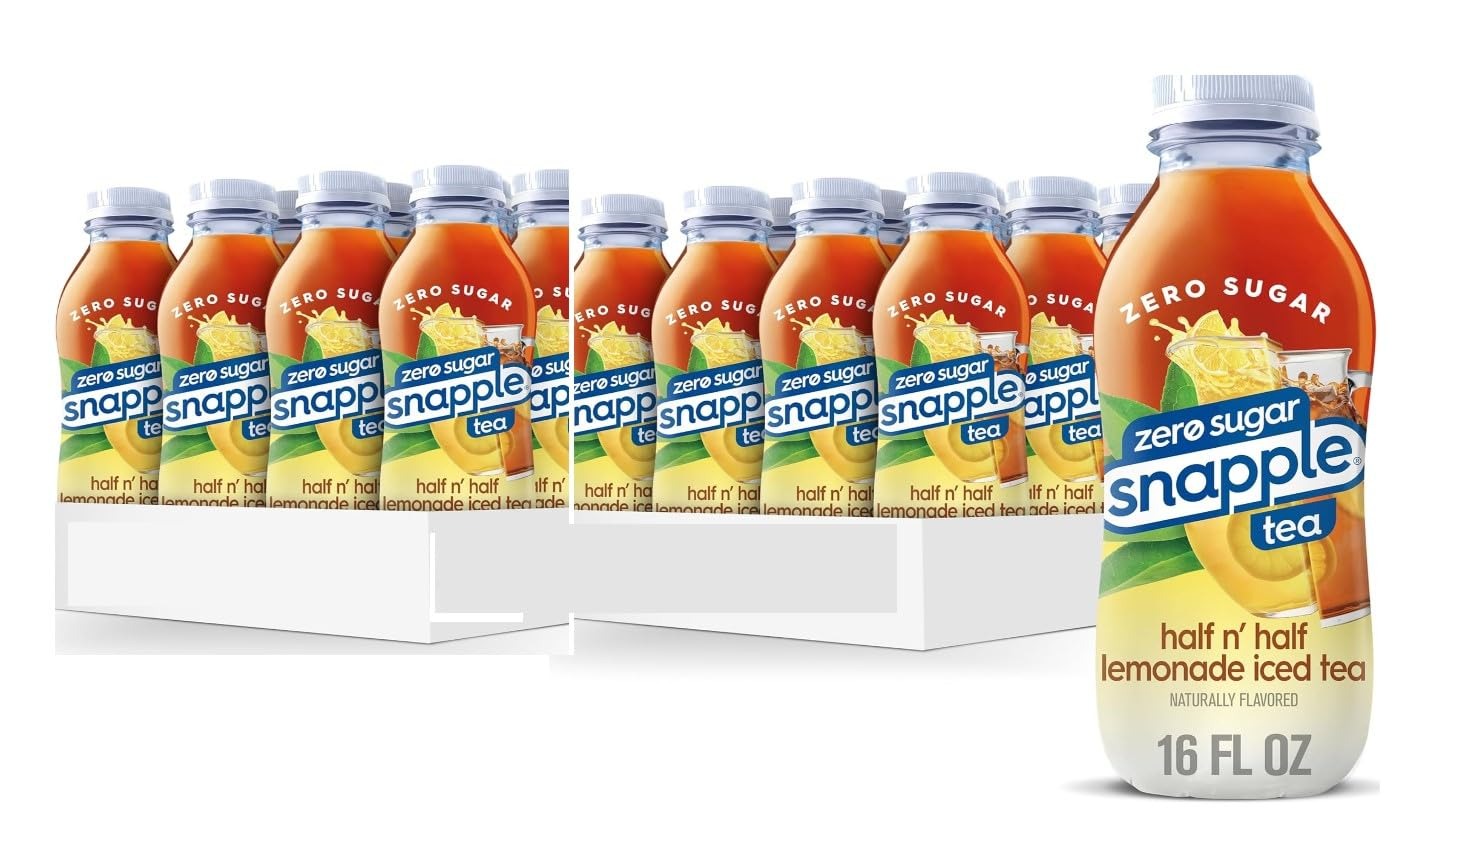
Item Name: Snapple Zero Sugar Half & Half All Natural Lemonade Iced Tea Gluten Free 16 fl oz 100% Recycled Plastic Bottle 24 Pack
Bullet Point 1: Contains 24-16fl oz Snapple Zero Sugar Half & Half 100% recycled Plastic Bottles
Bullet Point 2: Gluten free / Contains 2% juice
Bullet Point 3: FLAVOR: Do you want a tasty tea or tangy lemonade? Why choose? With Snapple Zero Sugar Half 'n Half you can have both
Bullet Point 4: Snapple TEA: Big on flavor and low in calories, Snapple Zero Sugar Half 'n Half blends half iced tea and half lemonade for a perfect combination.
Bullet Point 5: QUALITY: Our teas, fruit drinks, and lemonades are always made from quality ingredients.
Bullet Point 6: ALL NATURAL: Snapple Zero Sugar Half & Half Tea is all natural, with no artificial flavors or sweeteners.
Bullet Point 7: 100% RECYCLED: Our 16oz and 20oz bottles are recyclable and made from 100% recycled plastic (excludes cap and label).
Bullet Point 8: Contains approximately 22mg natural caffeine**
Value: 384.0
Unit: Fl Oz

Price: 9.8